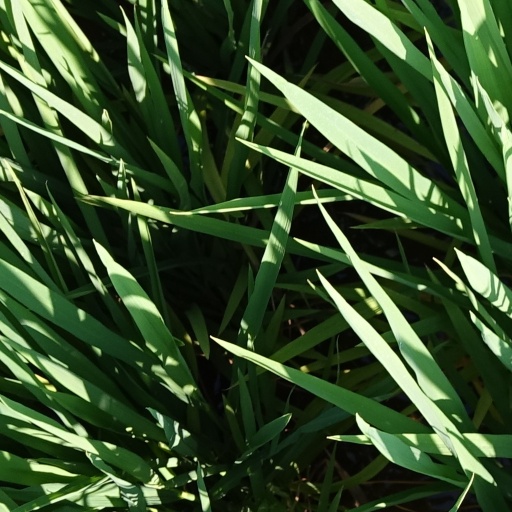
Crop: rice